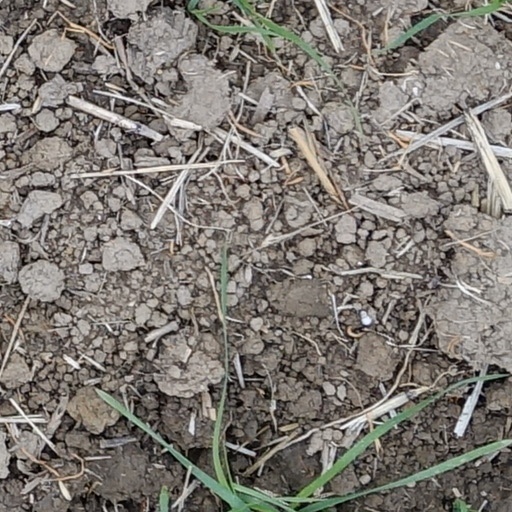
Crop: wheat